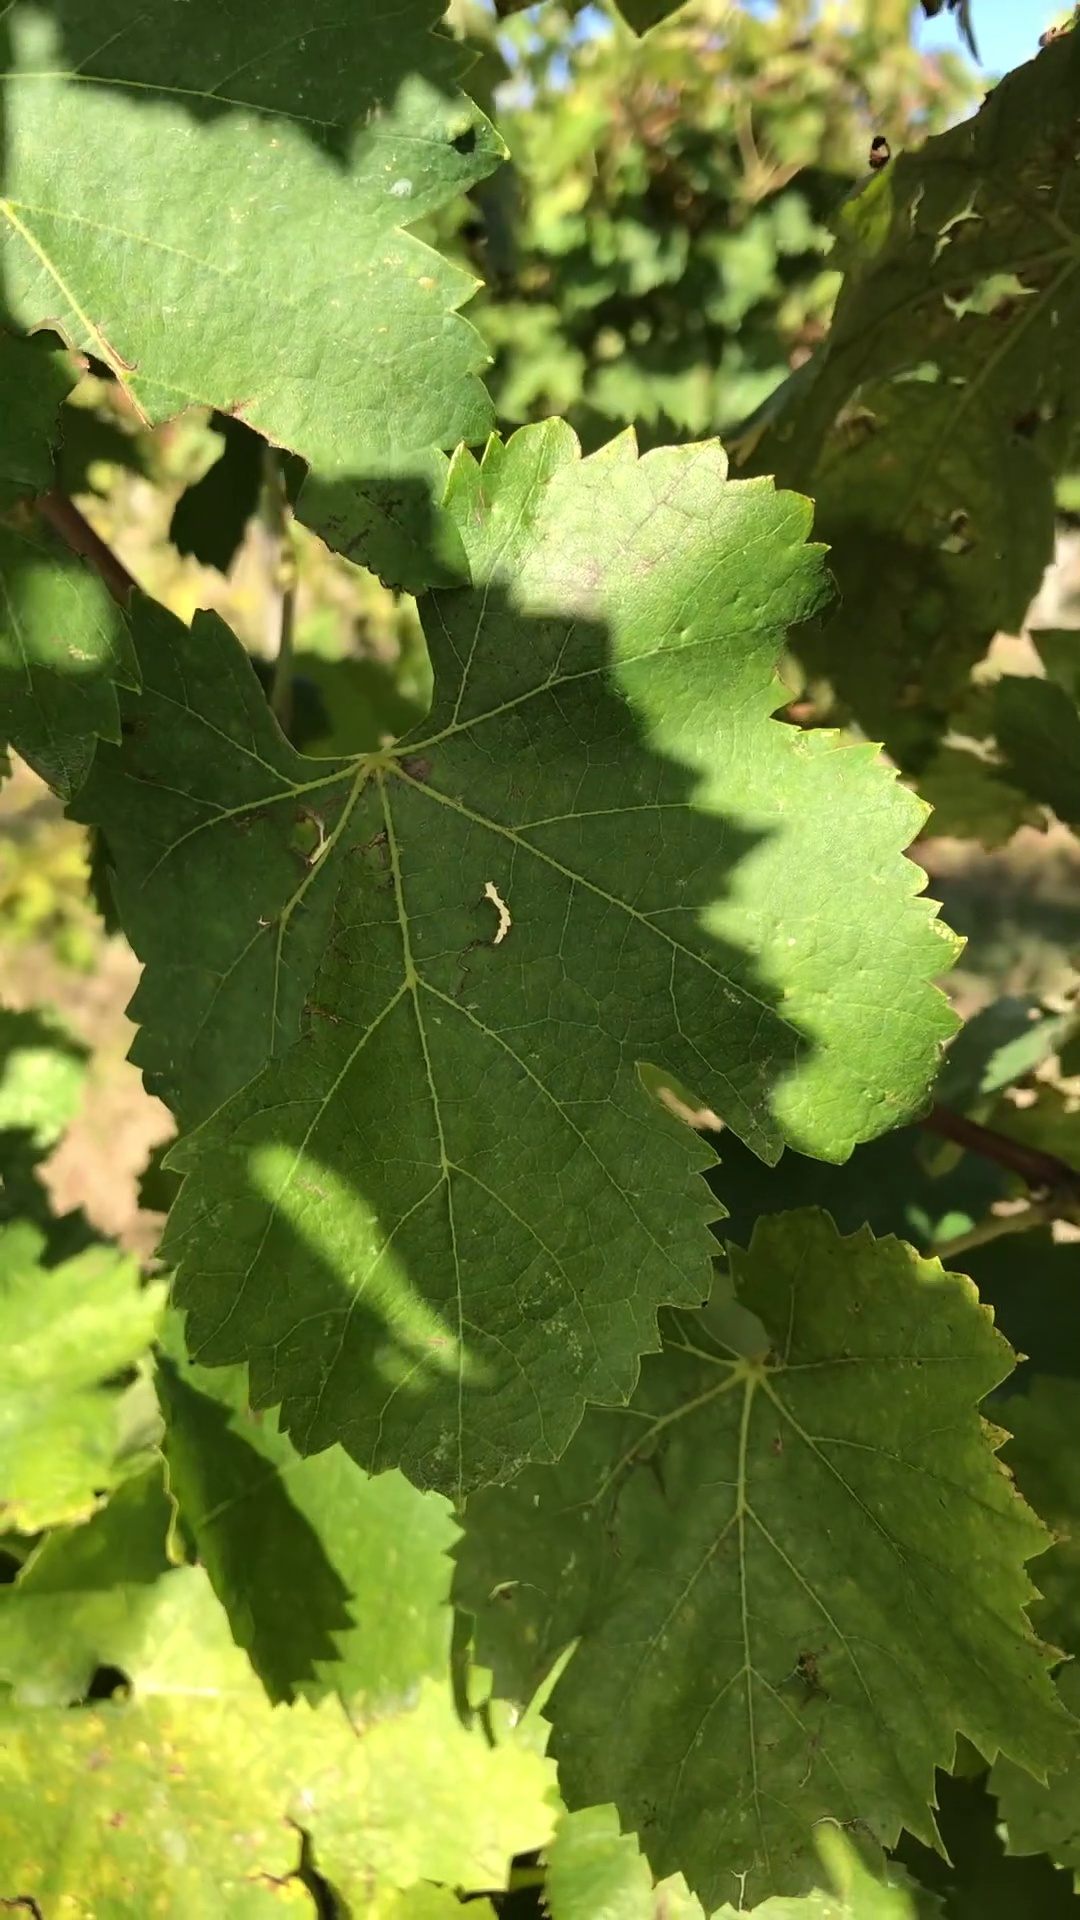
Label: healthy